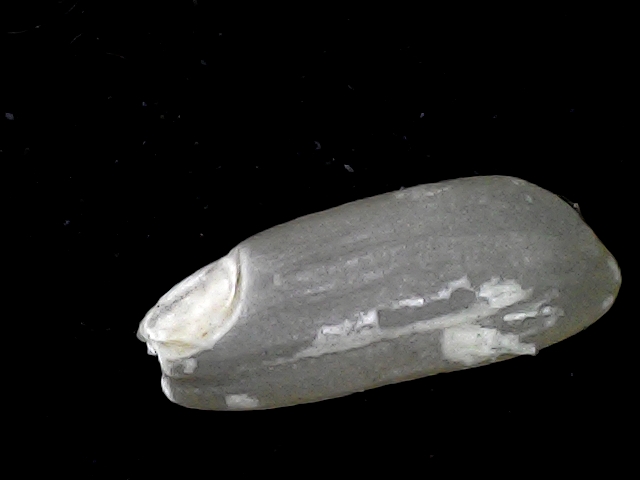
Rice variety: BD91